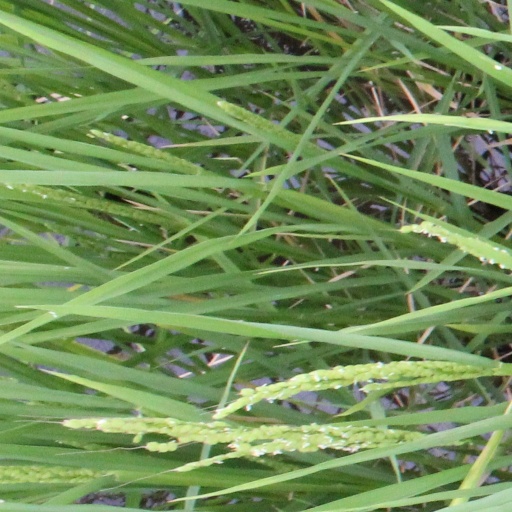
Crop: rice